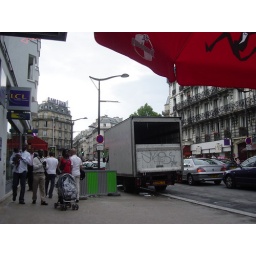
beer on french sidewalk near train station